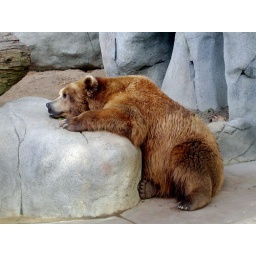
The same bear laying against a rock